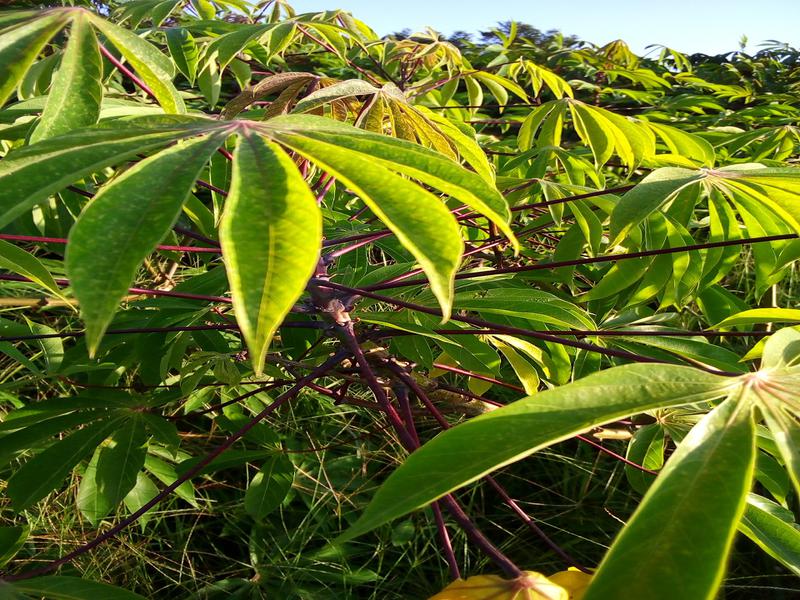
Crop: cassava
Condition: green_mottle